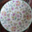
Label: plate